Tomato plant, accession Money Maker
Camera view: vertical (180 deg); turntable rotation: 150 degrees
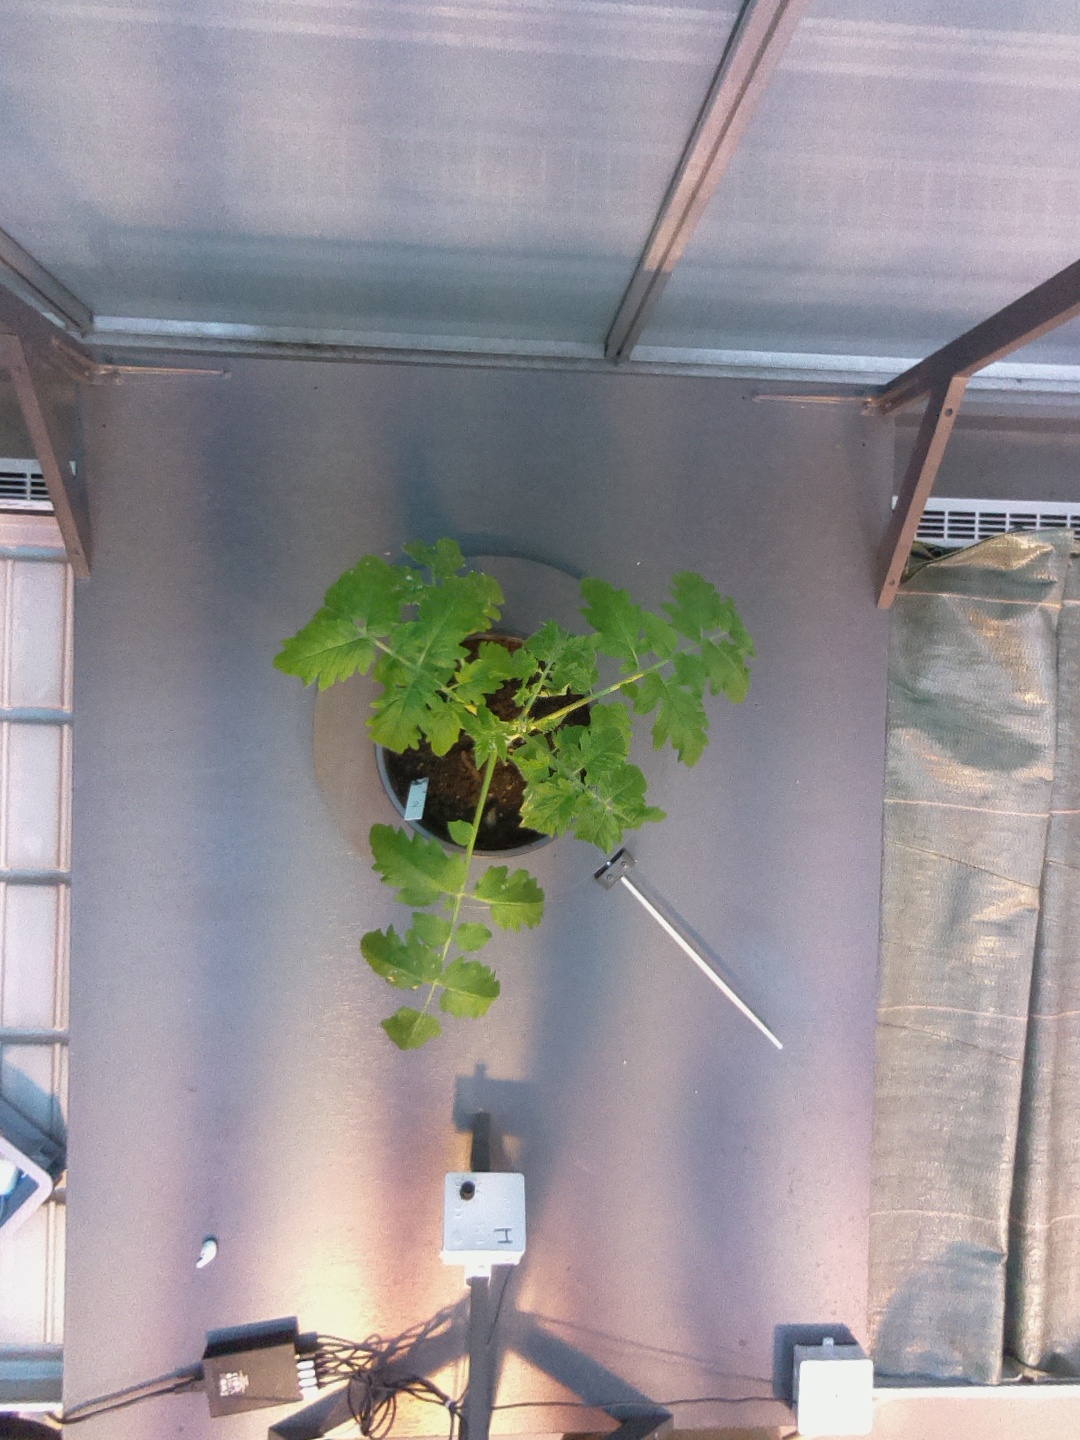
BBCH growth stage 14: 8 of true leaves visible